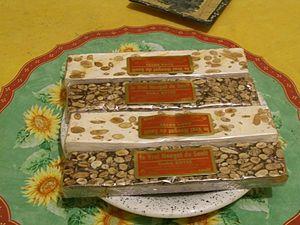
Nougats blanc et noir du confisseur Boyer (Sault, Vaucluse, France)
La cuisine provençale est une cuisine traditionnelle qui allie une grande diversité de produits de Provence méditerranéenne. Elle est historiquement avant tout tributaire, dès le Moyen Âge, de la prise du pouvoir des comtes de Provence dans le royaume de Naples, après la bataille de Bénévent en 1266, puis de l'installation des papes à Avignon. Elle n'en a pas moins évolué au cours des siècles suivants, en particulier avec l'arrivée des produits comestibles du Nouveau Monde.
La cuisine comtadine et vauclusienne est avant tout tributaire, dès le XIVᵉ siècle de l'installation des papes à Avignon. Elle n'en a pas moins évolué au cours des siècles suivants, tout comme la cuisine provençale en particulier, avec l'arrivée des produits comestibles du Nouveau Monde.
Le nougat de Sault est production traditionnelle du plateau d'Albion en Haute-Provence.